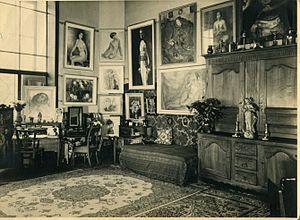
L'atelier de Marie-Madeleine Gérard, avenue de la Couronne à Bruxelles
Marie-Madeleine Gérard - ou Marie-Madeleine Bourguignon - est une artiste-peintre et une femme de lettres belge, née à Arlon le 2 juin 1901 et morte le 11 mars 1983.